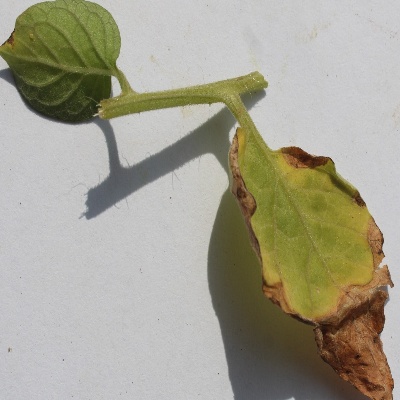
Crop: Tomato
Condition: leaf blight